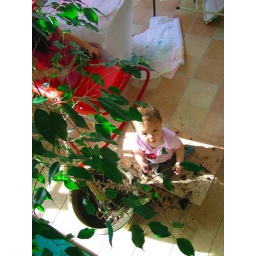
Dirty old man in pink motorcycle shirt